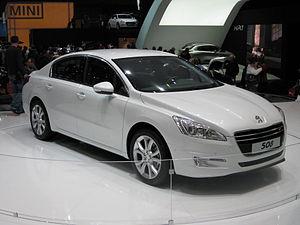
Salon international de l'automobile de Genève